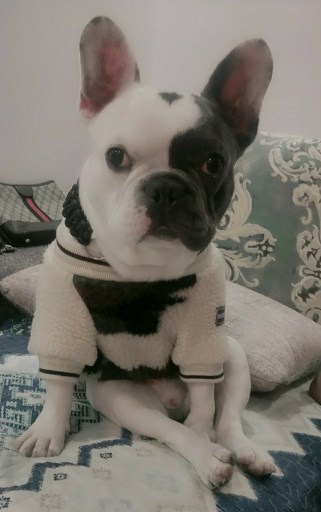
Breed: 1121-n000002-French_bulldog